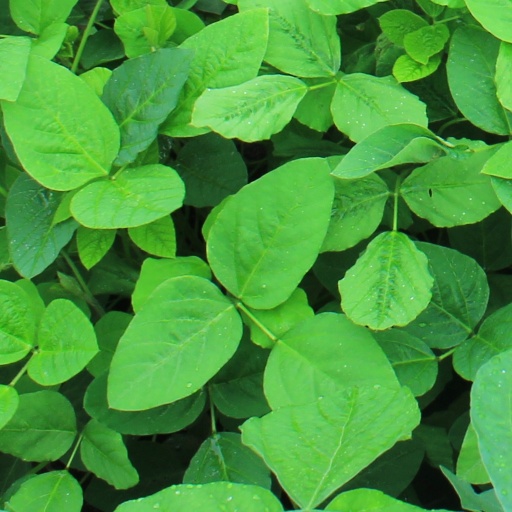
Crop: soybean